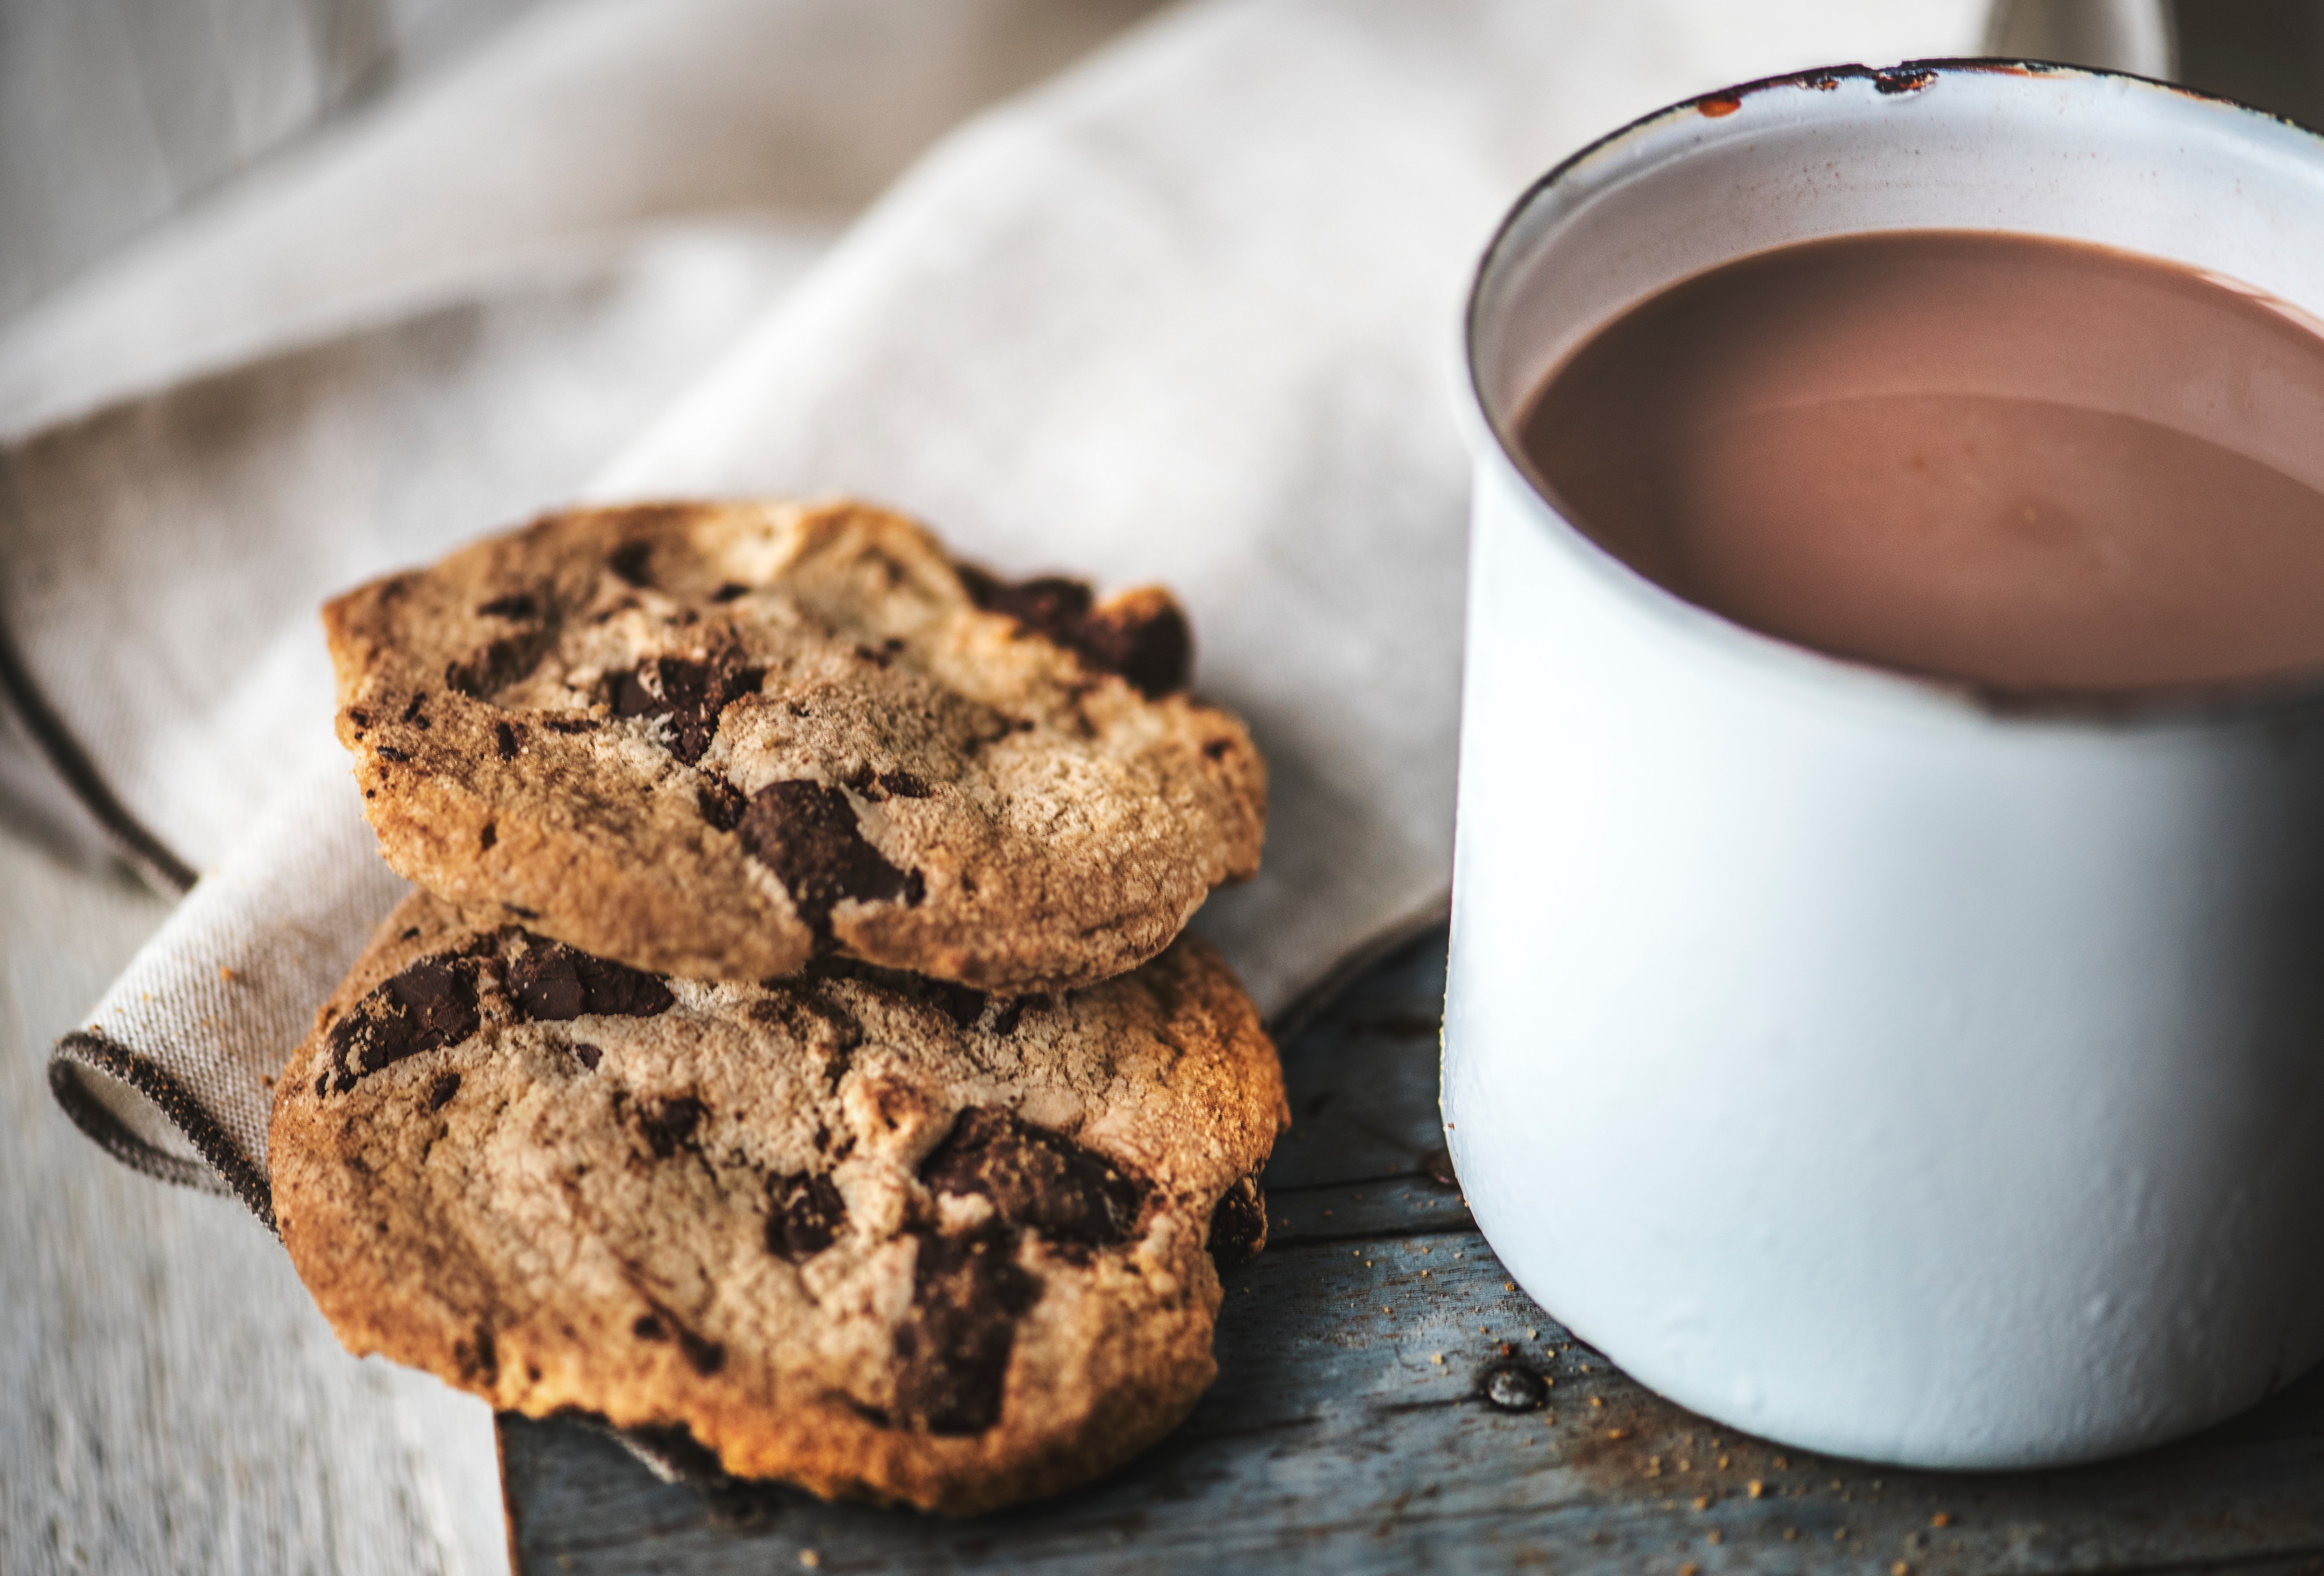
cookies and crackers, cookie, chocolate chip cookie, snack, baked goods, baking, biscuit, food, cup, chocolate chip, finger food, biscotti